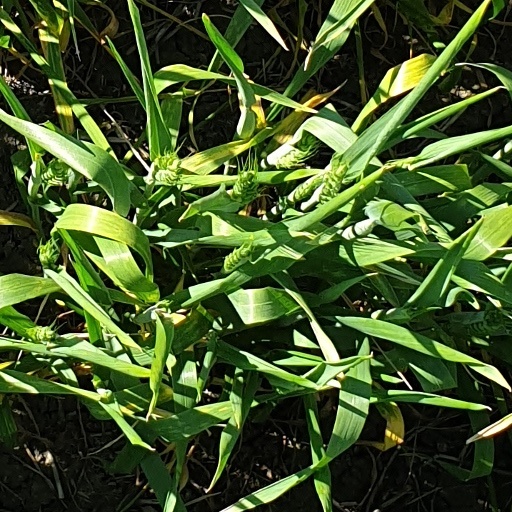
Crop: wheat